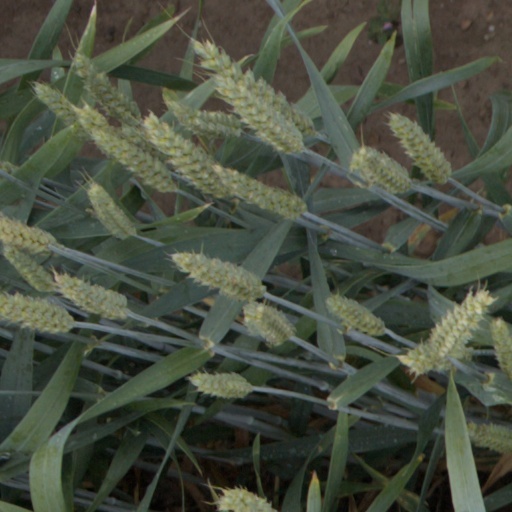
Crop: wheat